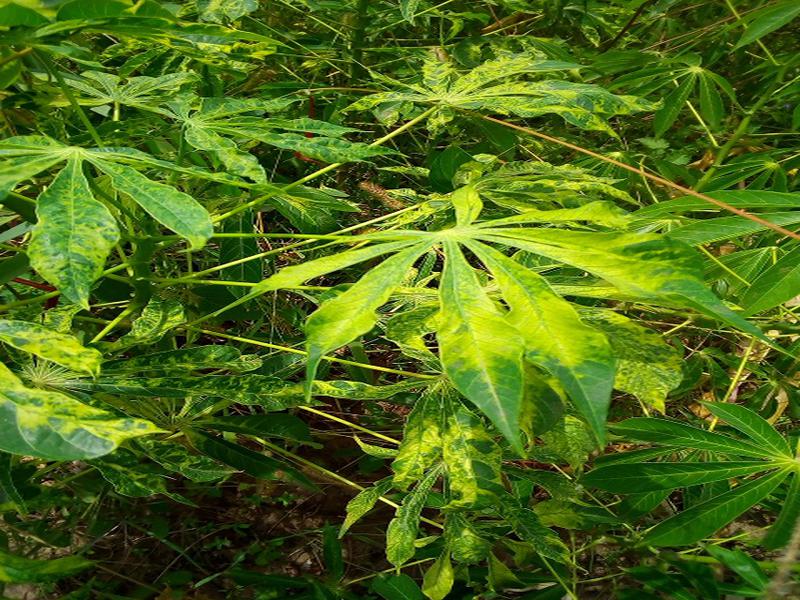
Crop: cassava
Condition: mosaic_disease